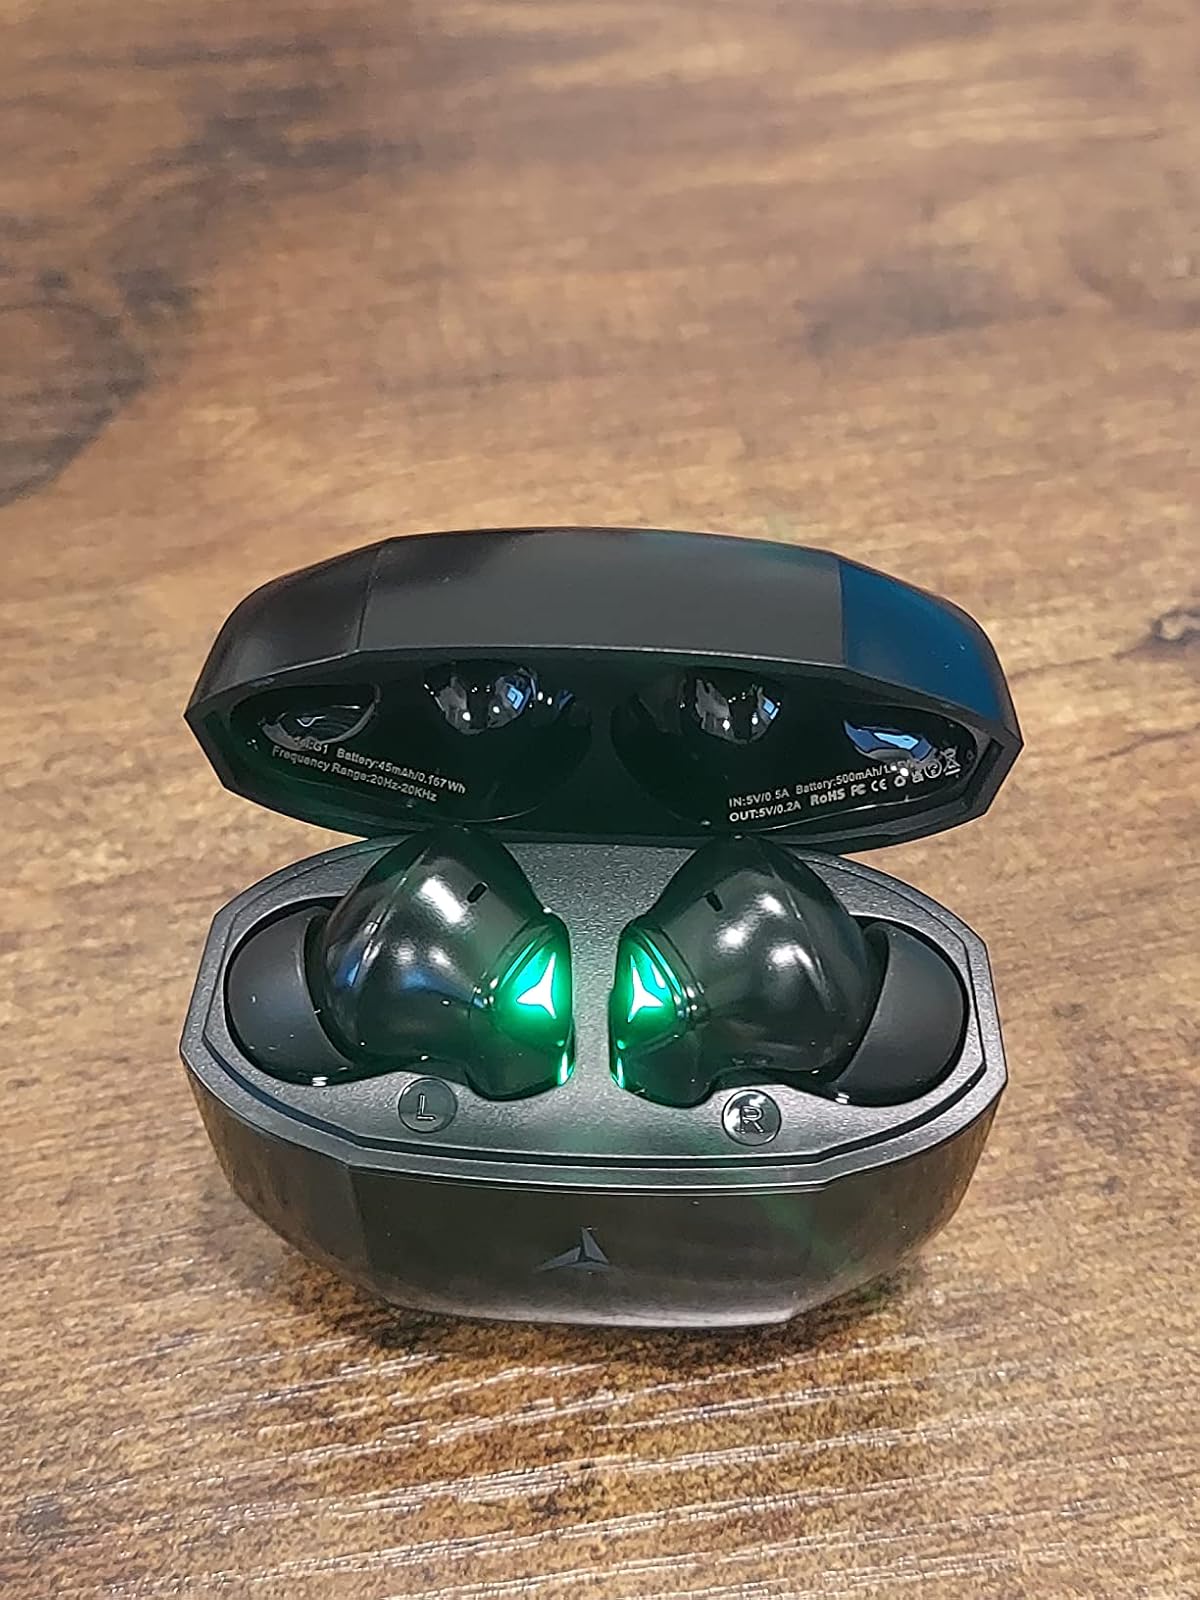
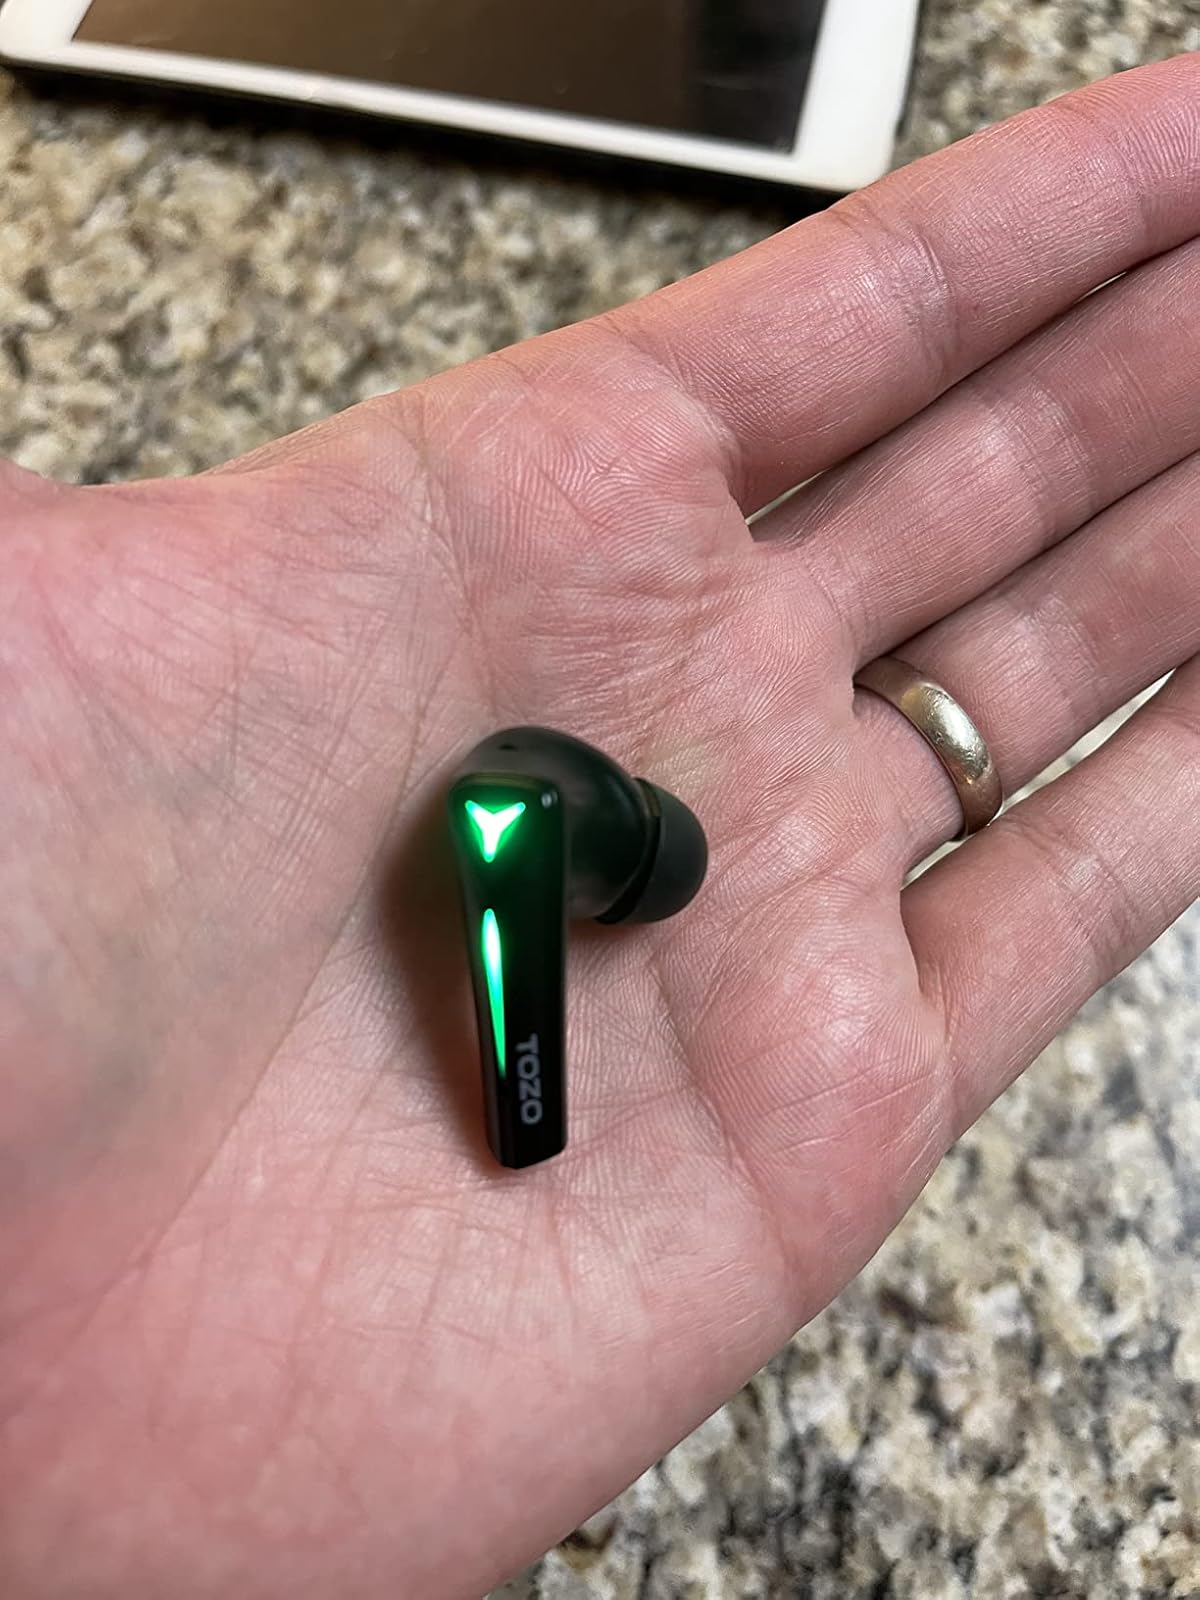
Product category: earbuds
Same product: yes